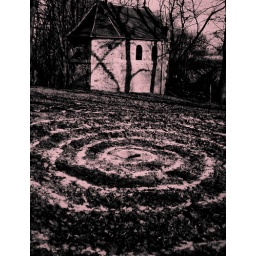
Earth-painting with white sand on 'Kollenberg', ley-centre near Sittard, the Netherlands (1996).